Tuti Indra Malaon

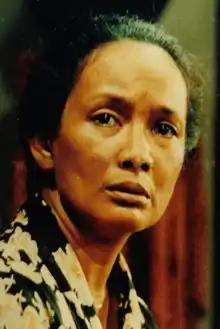
Malaon in a promotional shot from "Ibunda"

Tuti Indra Malaon (1 December 1939 – 20 September 1989), born Pudjiastuti Suratno, was an Indonesian actress, dancer, and lecturer.